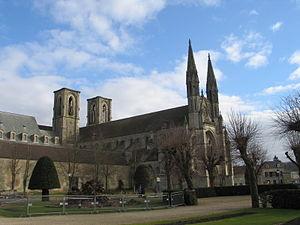
Laon est une commune française, préfecture du département de l'Aisne et donc située dans la région Hauts-de-France. Ses habitants sont appelés les Laonnois.